Gëzim Morina

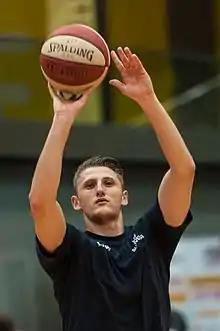
Morina with Helios Suns

Gëzim Morina (born 12 December 1992) is a Kosovan-Albanian professional basketball player for KB Ylli of the Kosovo Basketball Superleague.